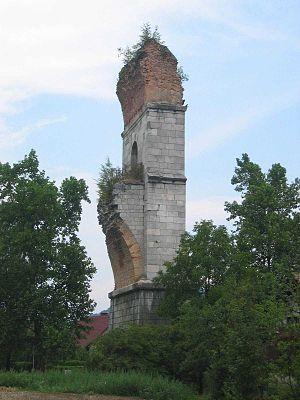
Borovnica est une commune de Slovénie située à environ 20 km au sud-ouest de la capitale Ljubljana.